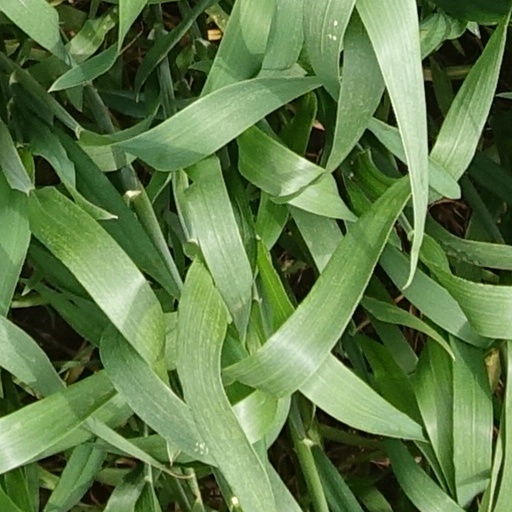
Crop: wheat